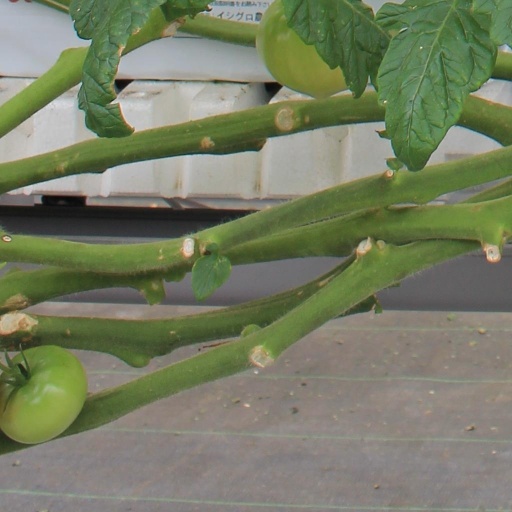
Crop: tomato